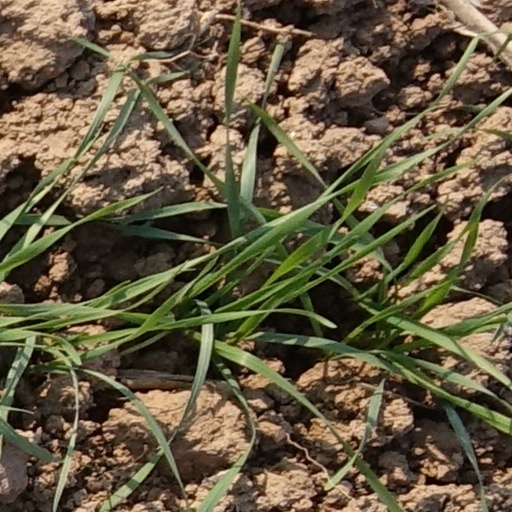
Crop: wheat